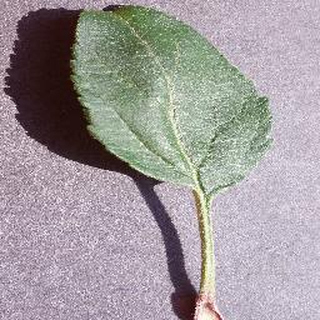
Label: healthy_apple